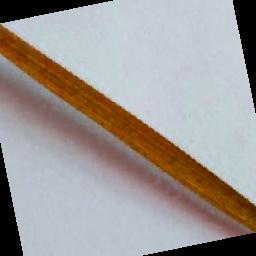
Label: Rice___Leaf_Blast